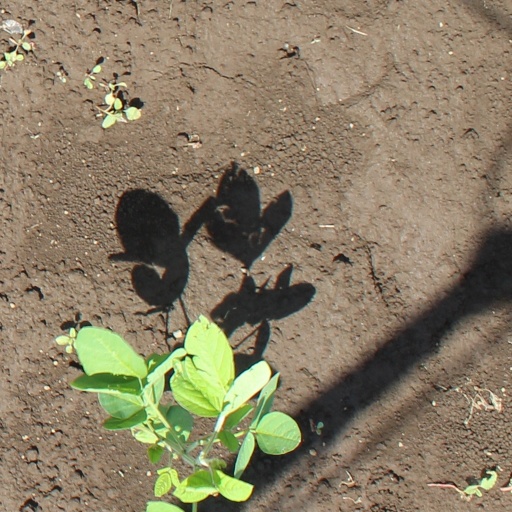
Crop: soybean